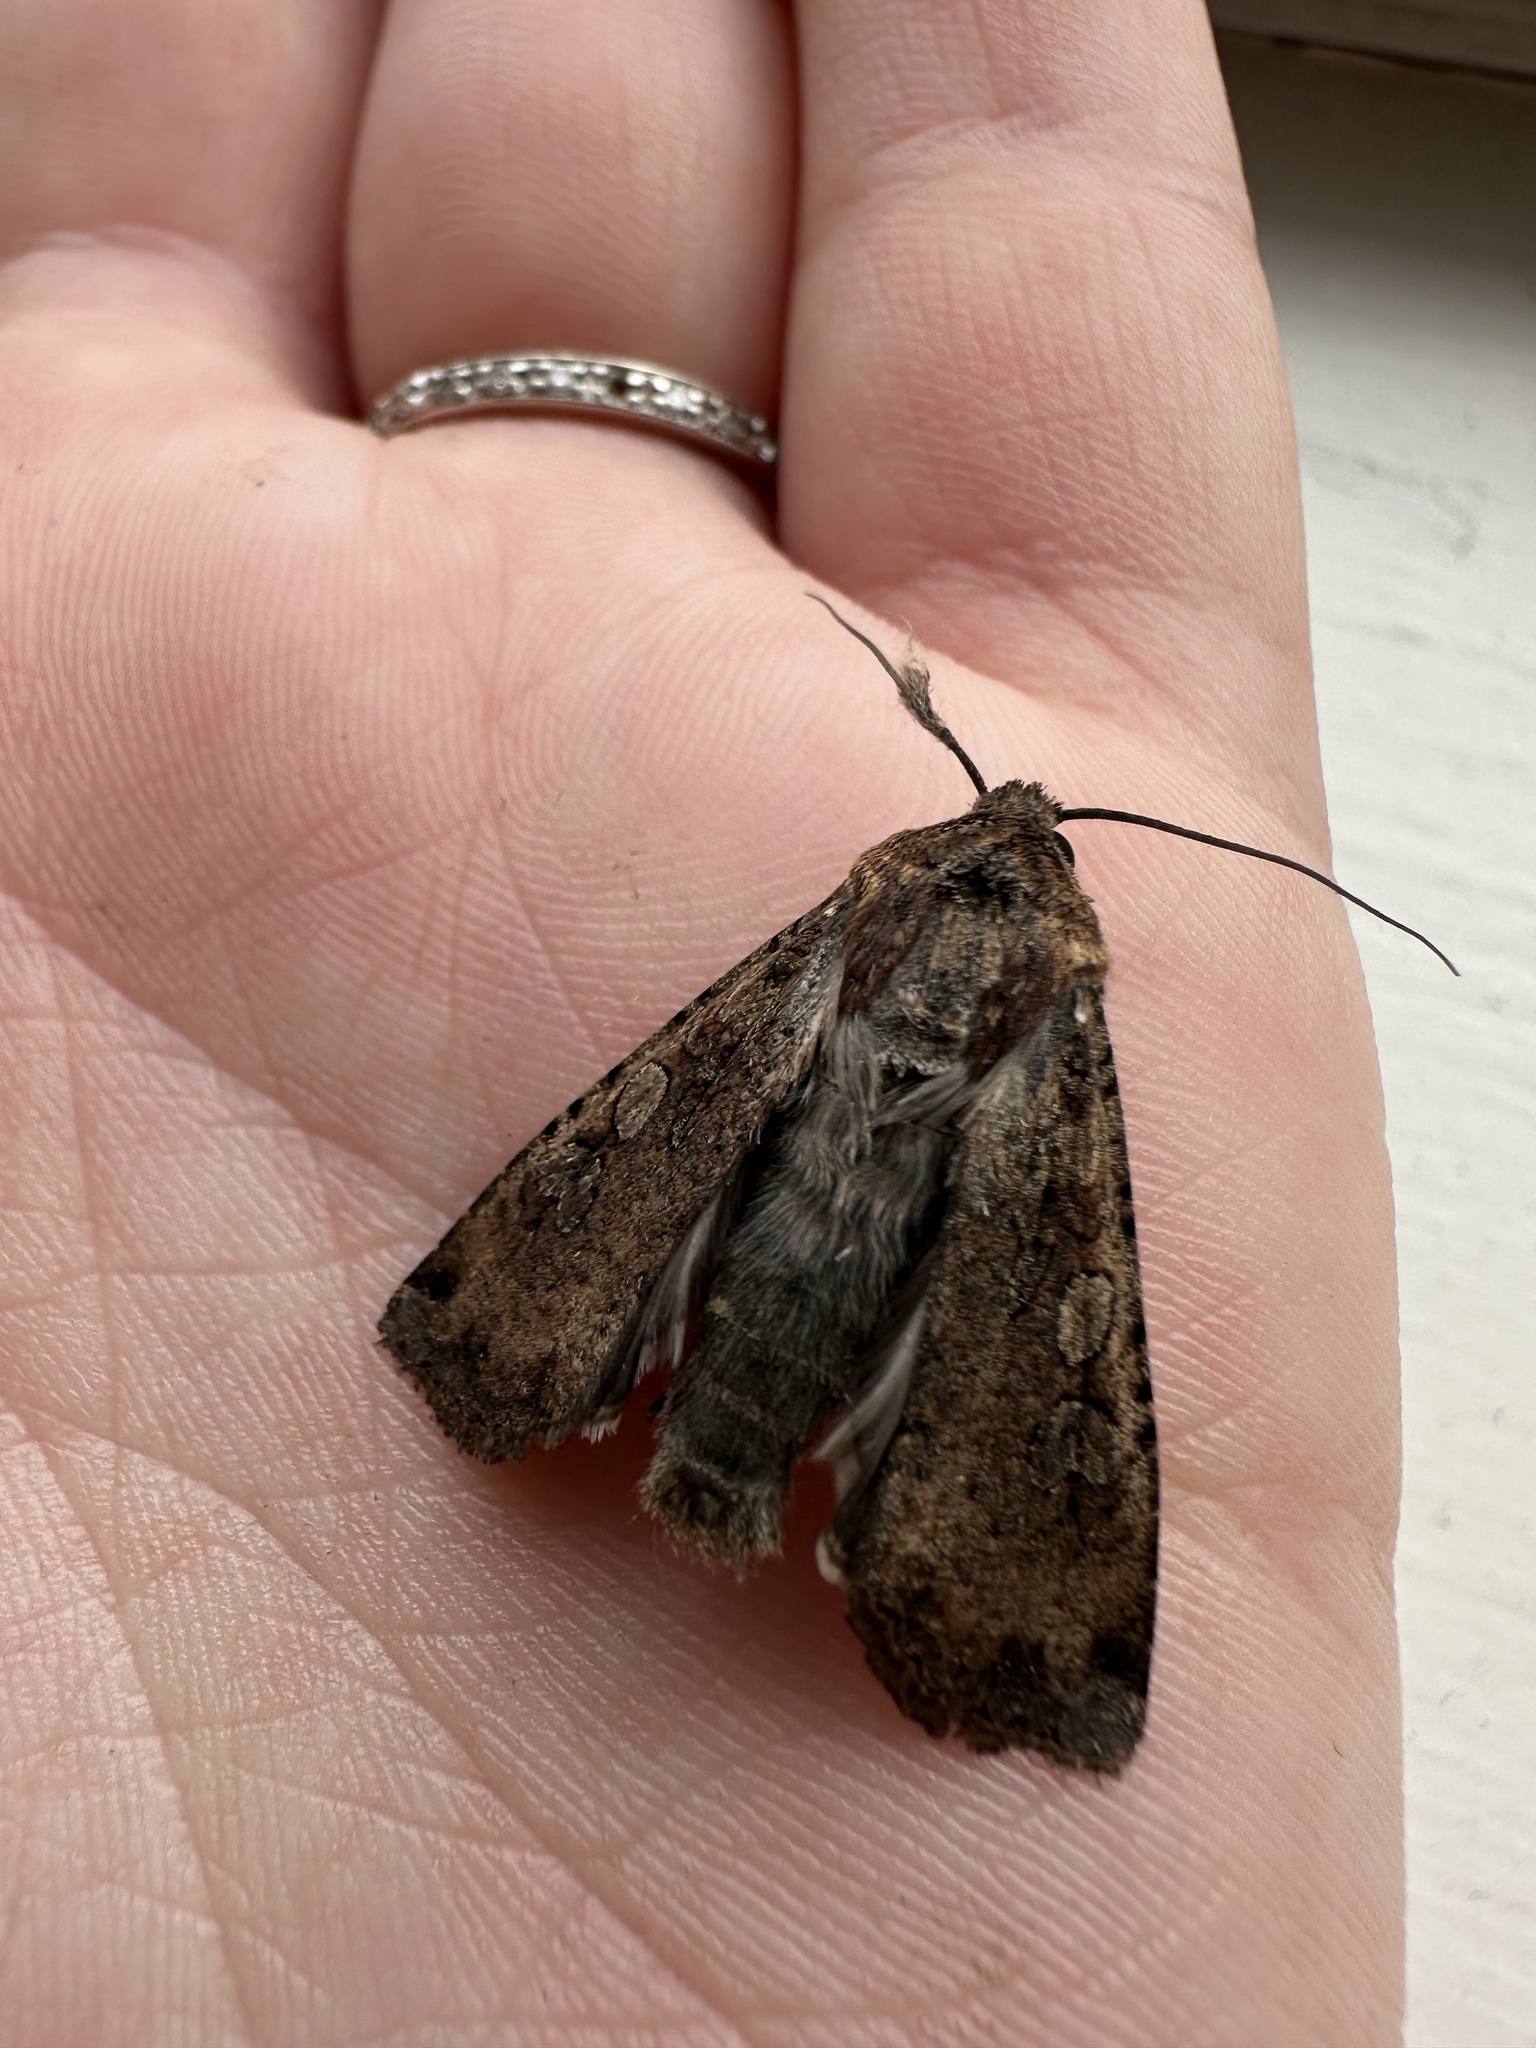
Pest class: cutworms